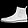
Label: Ankle boot